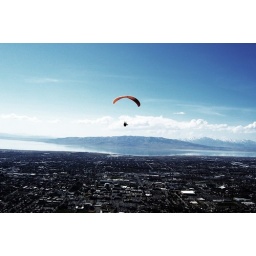
I was sitting on the Y looking over provo when this guy came flying above my head.